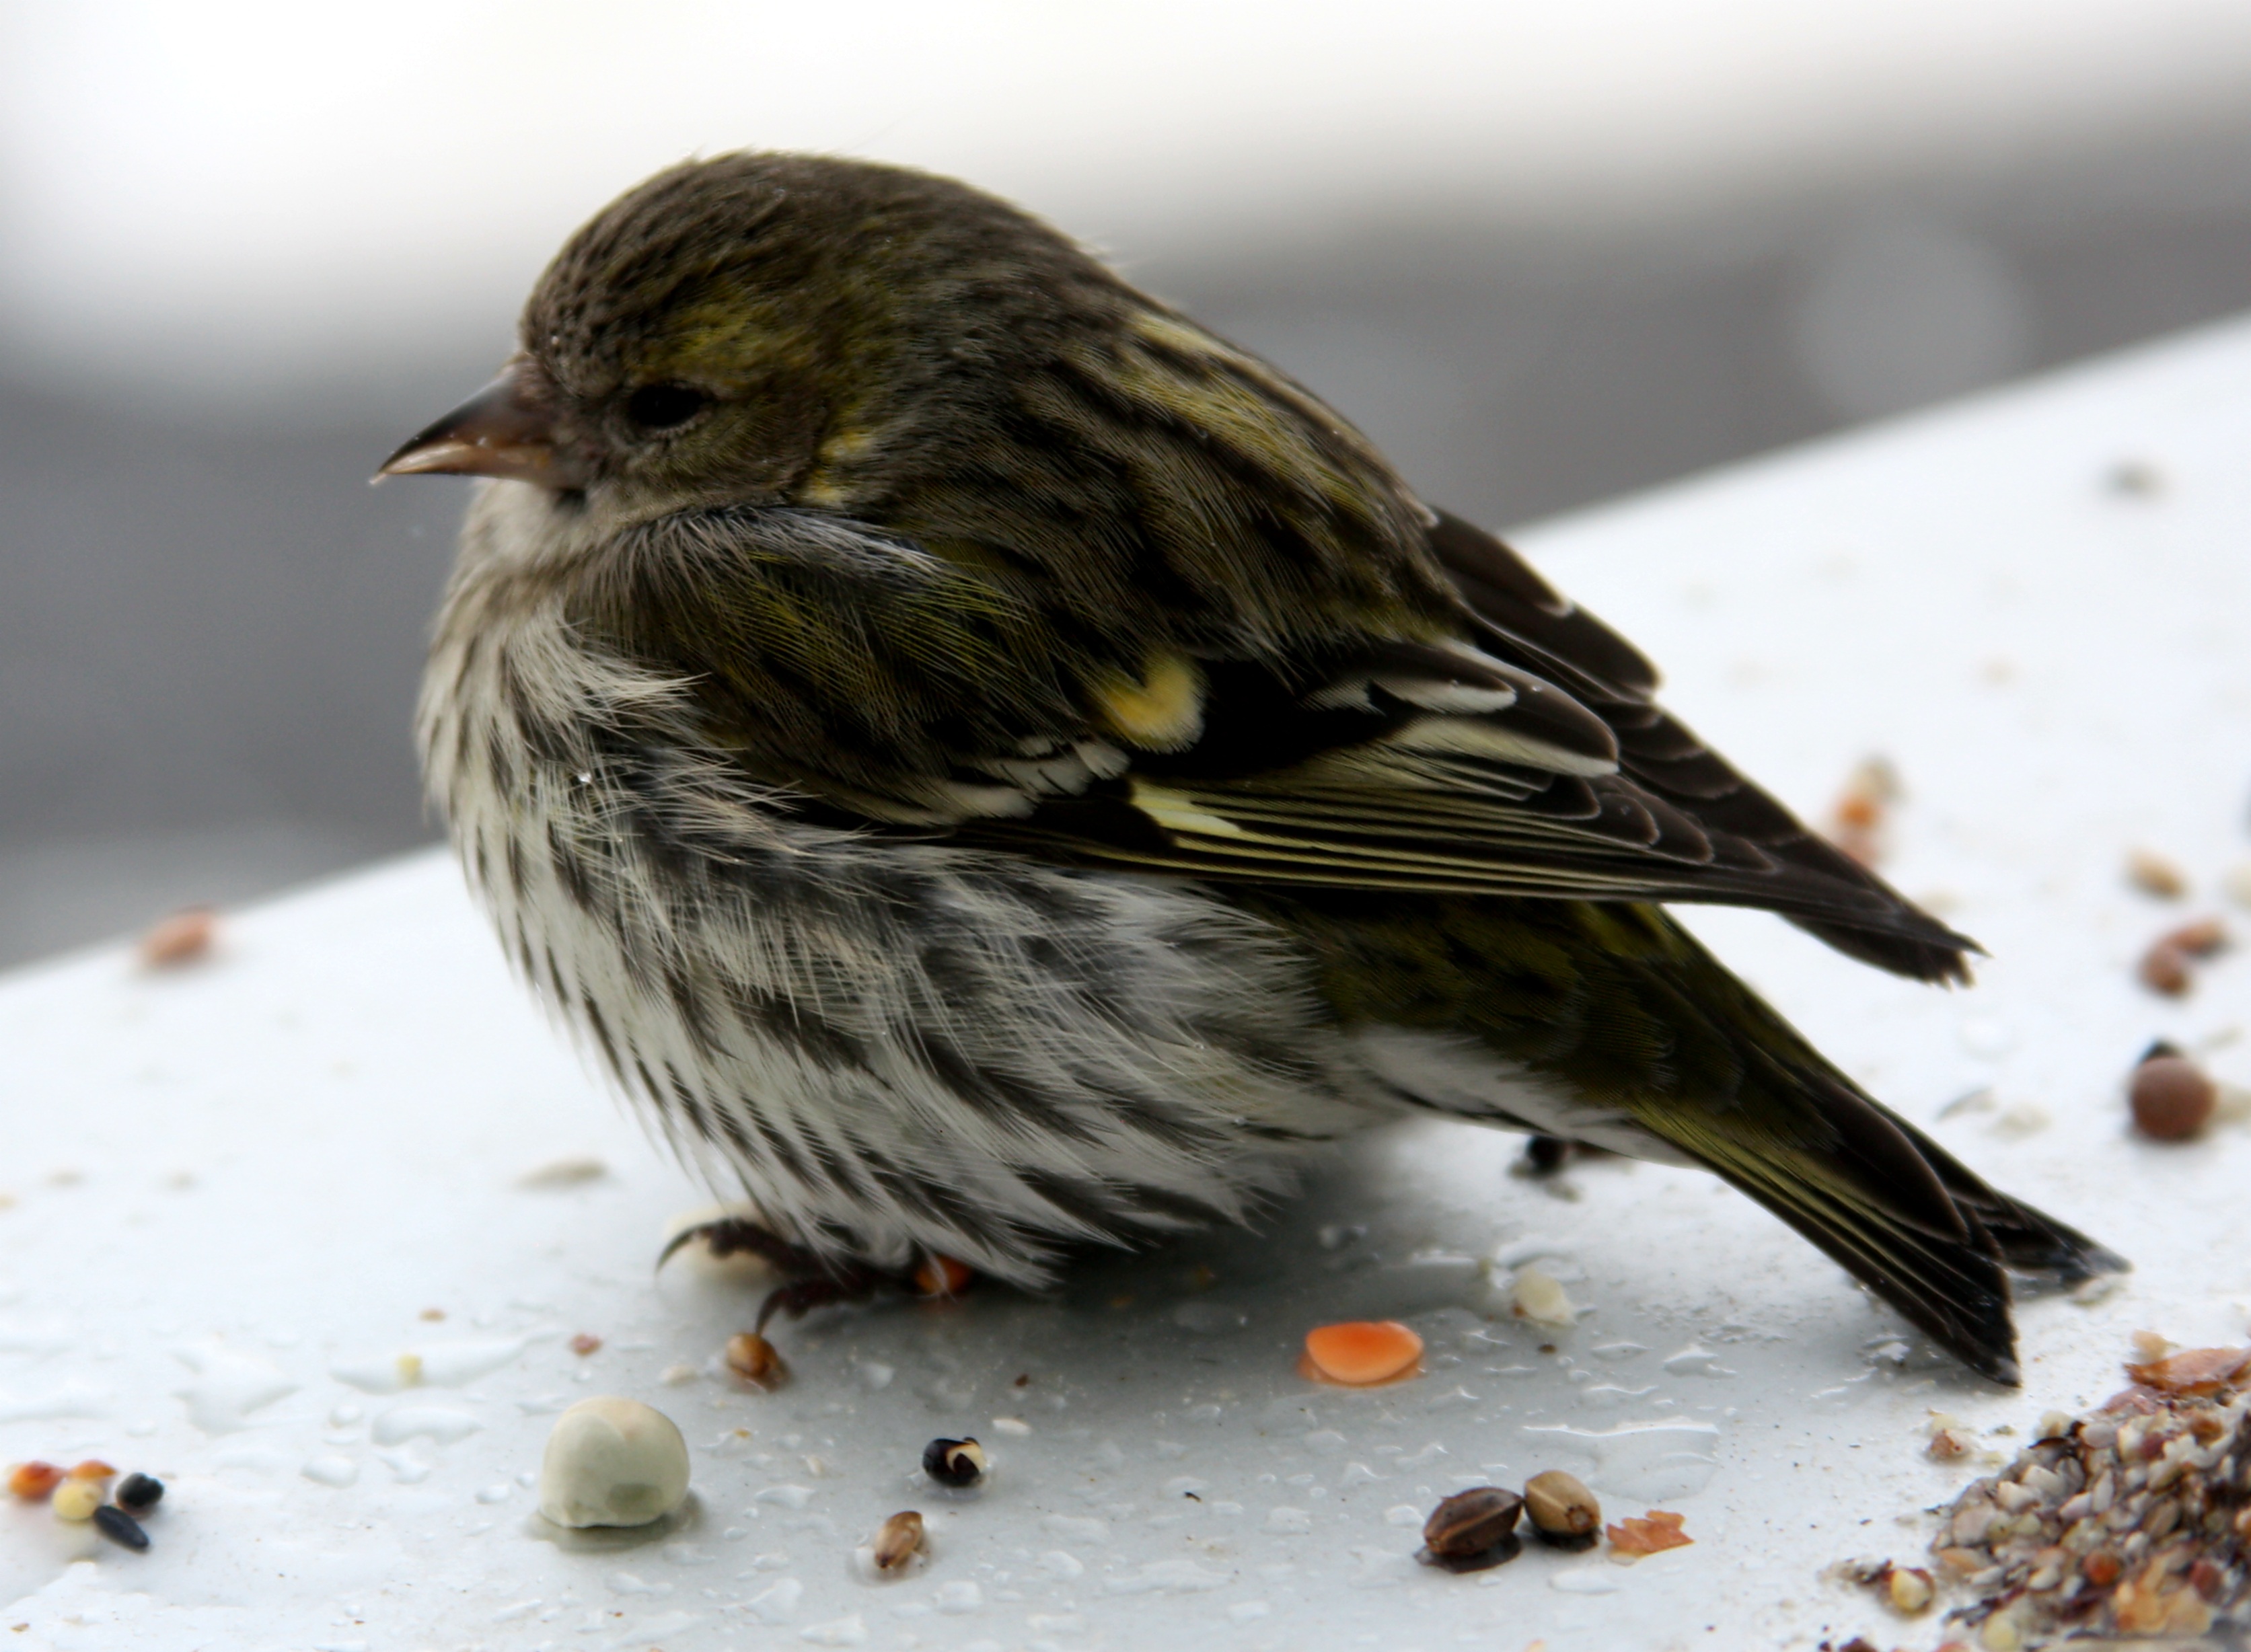
winter, bird, female, wildlife, beak, window sill, robin, fauna, close up, vertebrate, sparrow, finch, brambling, house sparrow, old world flycatcher, siskins, perching bird, emberizidae